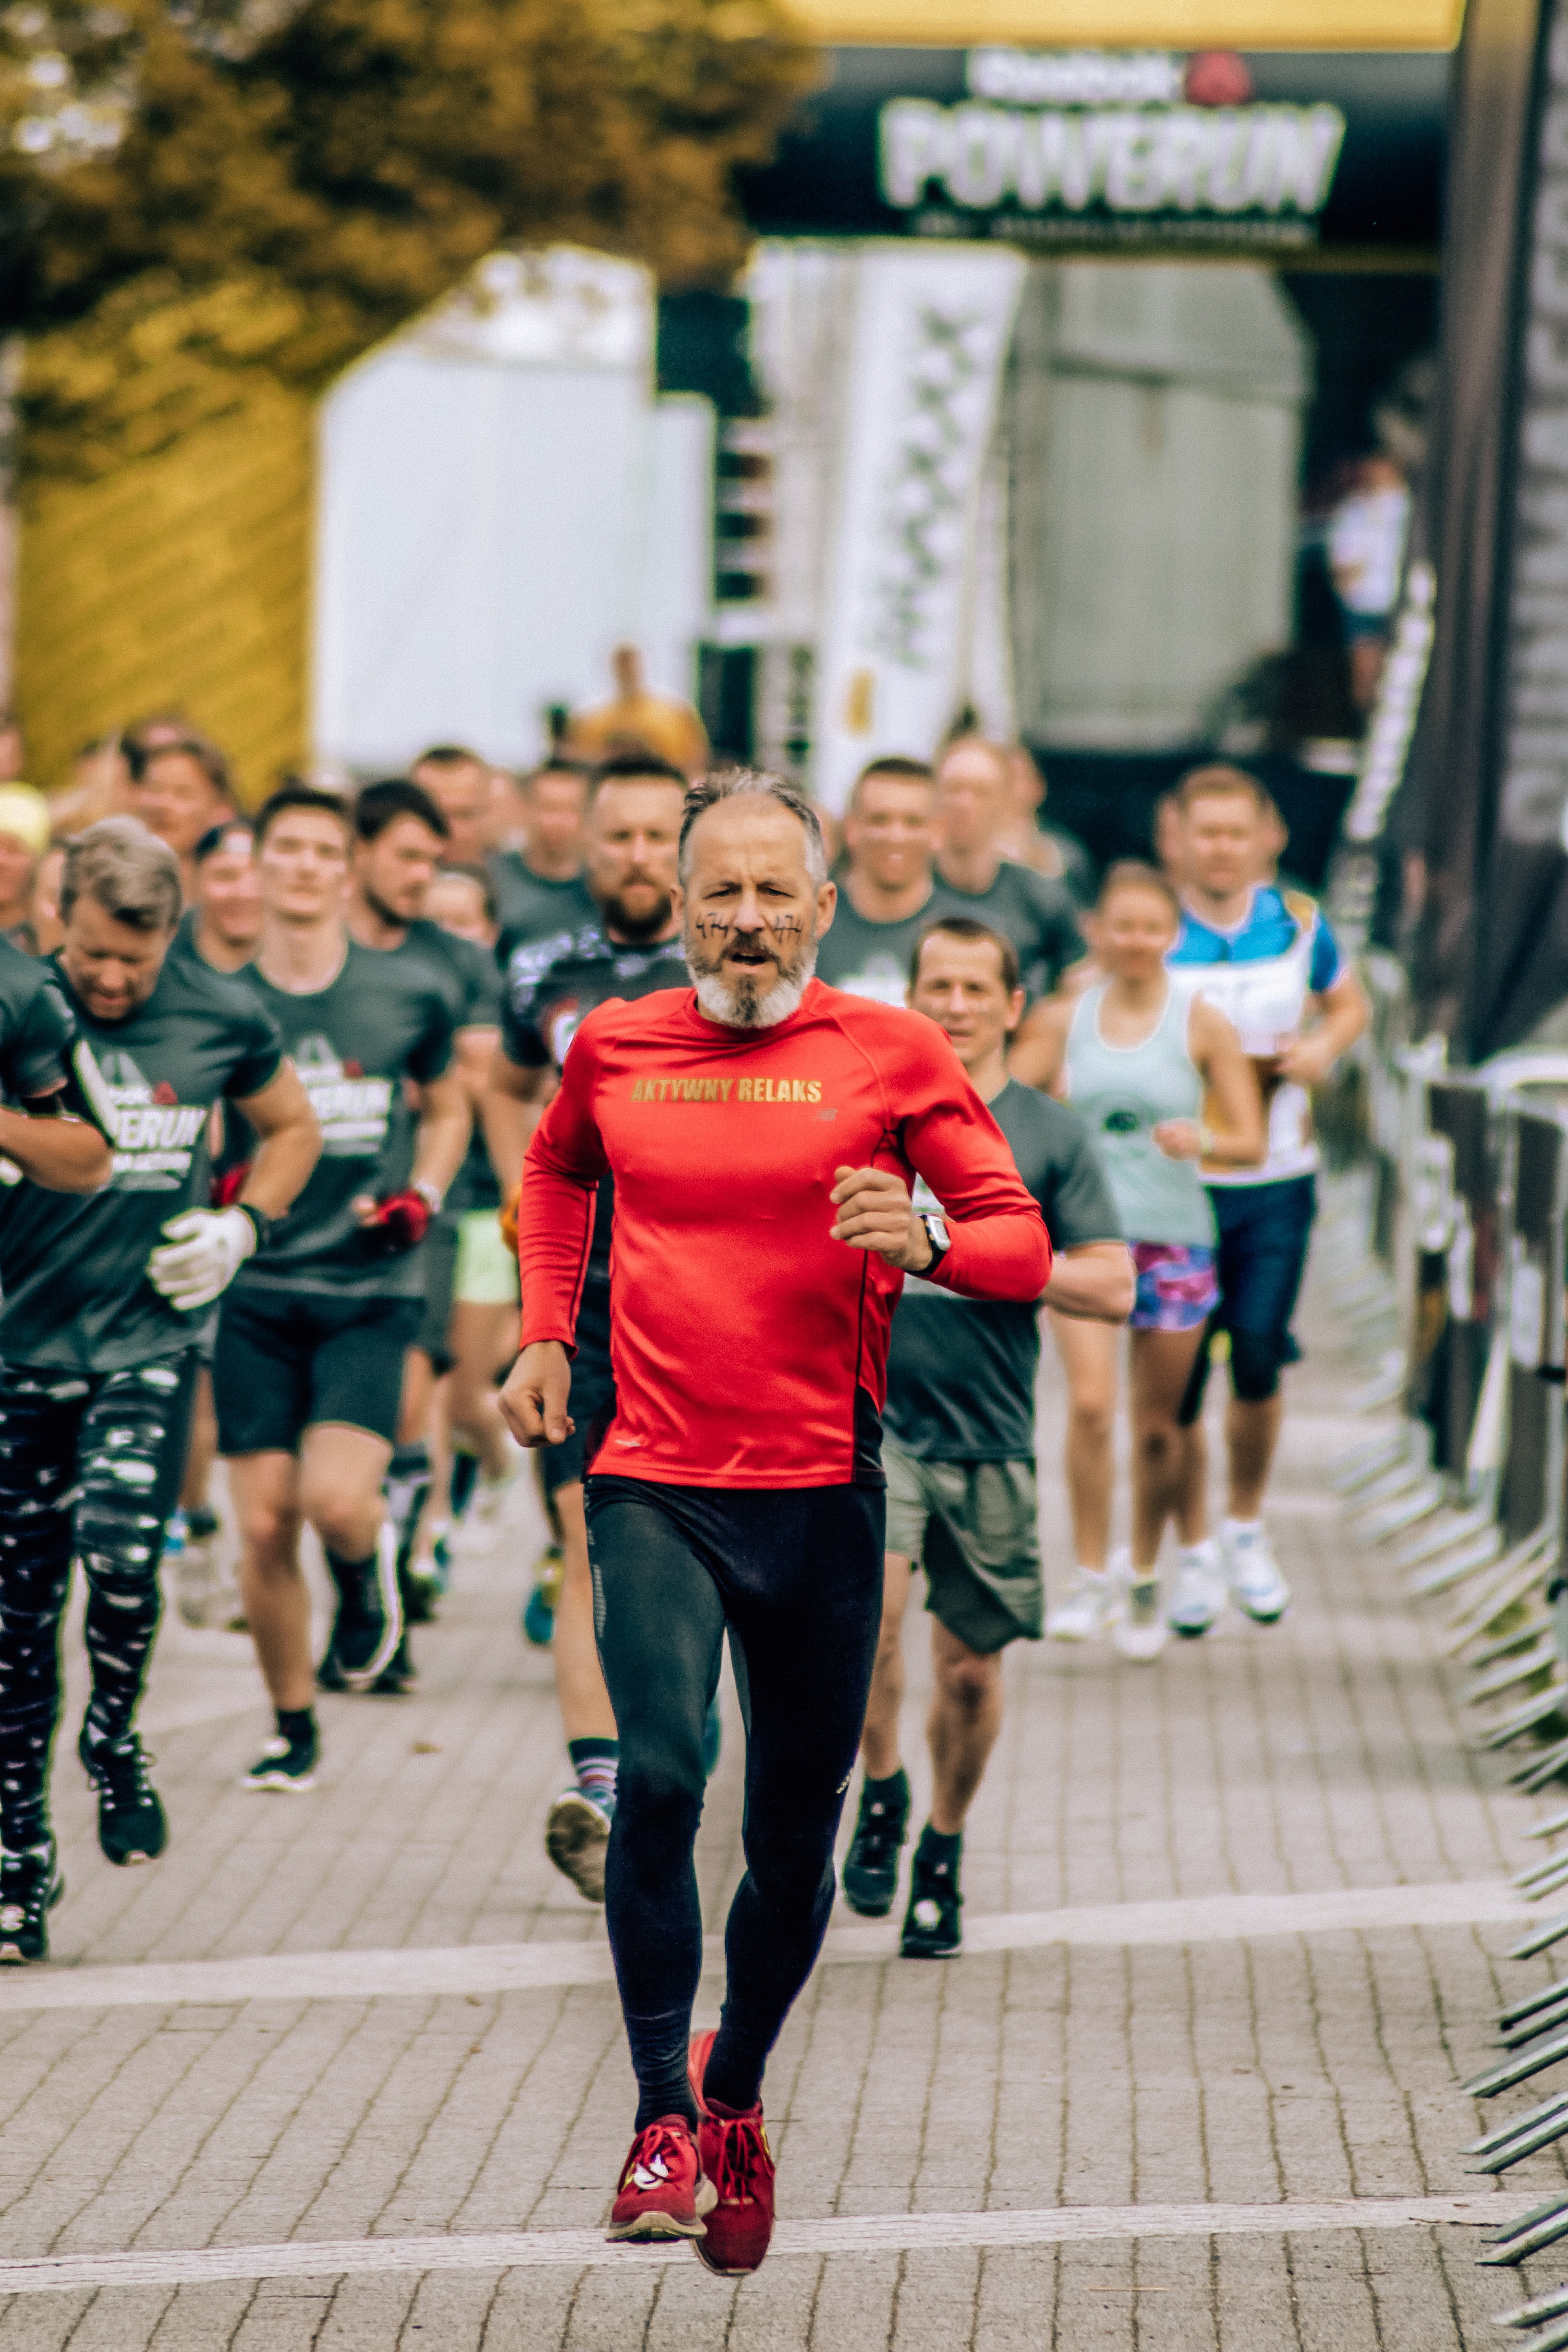
running, red, sports, recreation, outdoor recreation, marathon, long distance running, individual sports, athlete, exercise, physical fitness, jogging, athletics, half marathon, ultramarathon, endurance sports, competition, duathlon, leisure, street, cross country running, crowd